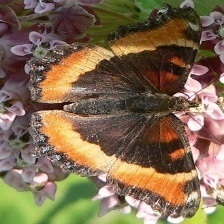
Species: MILBERTS TORTOISESHELL
Butterfly family (ImageNet category): admiral